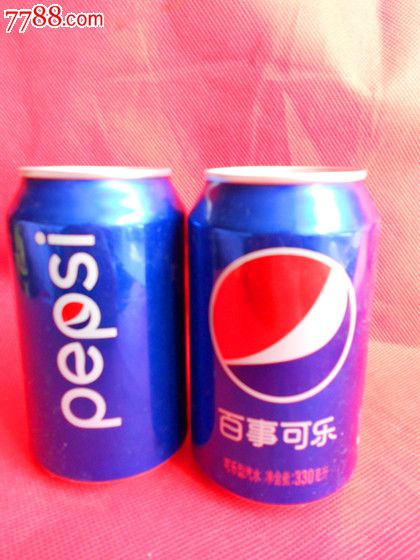
Label: metal